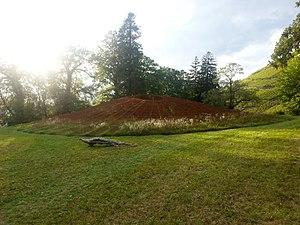
Sculpture monumentale d'Olivier Estoppey exposée à Bex &amp
Olivier Estoppey, né le 30 juin 1951 en Suisse, dans le canton de Vaud, est un artiste suisse qui pratique la sculpture, le dessin et la gravure.